Feliciano Belmonte Jr.

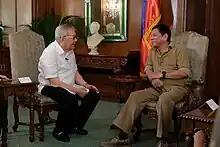
Belmonte (left) meets with President Rodrigo Duterte (right) at Malacañang in 2016

In 2016, having been re-elected to his third consecutive term as representative, Belmonte decided not to seek another term as Speaker for the incoming 17th Congress and instead supported the bid of Pantaleon Alvarez, the representative-elect of Davao del Norte's 1st district and member of the incoming ruling party PDP–Laban. Alvarez eventually clinched the speakership, succeeding him.